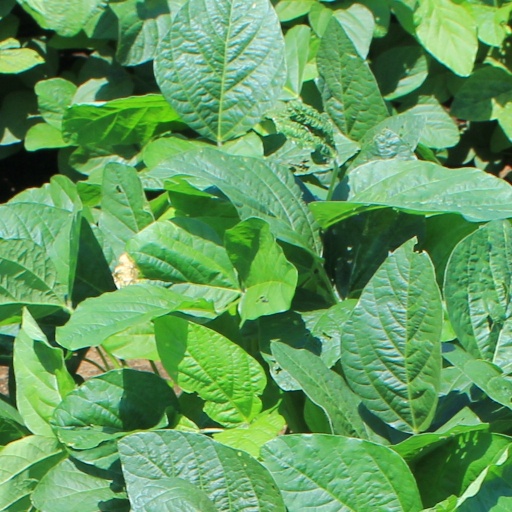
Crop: soybean